Snow cave

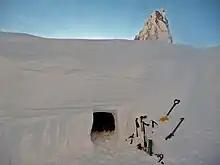
Snow cave, Mount Hood, Oregon

A snow cave is a shelter constructed from snow by certain animals in the wild, human mountain climbers, winter recreational enthusiasts, and winter survivalists. It has thermal properties similar to an igloo and is particularly effective at providing protection from wind as well as low temperatures. A properly made snow cave can be 0 °C (32 °F) or warmer inside, even when outside temperatures are −40 °C (−40 °F).